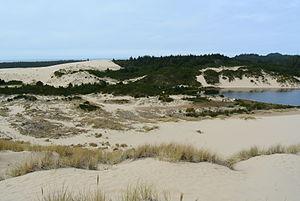
L'Oregon Dunes National Recreation Area est une zone récréative américaine, classée National Recreation Area, en Oregon. Créée le 23 mars 1972, elle protège 127,74 km² dans les comtés de Coos, Douglas et Lane. Elle est administrée par le Service des forêts des États-Unis.
Le comté de Lane est un comté situé dans l'ouest de l'État de l'Oregon aux États-Unis. Il est nommé en l'honneur de Joseph Lane, le premier gouverneur du Territoire de l'Oregon. Le siège du comté est Eugene. Selon le recensement de 2010, sa population est de 351 715 habitants.